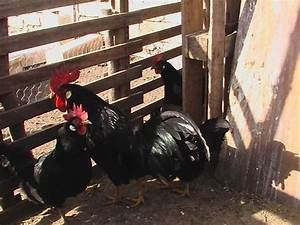
Label: chicken